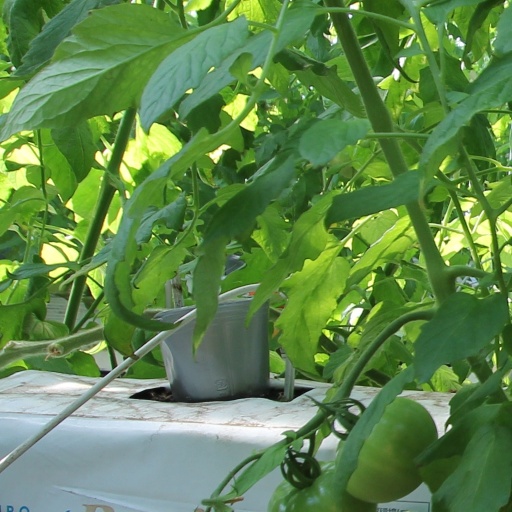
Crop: tomato